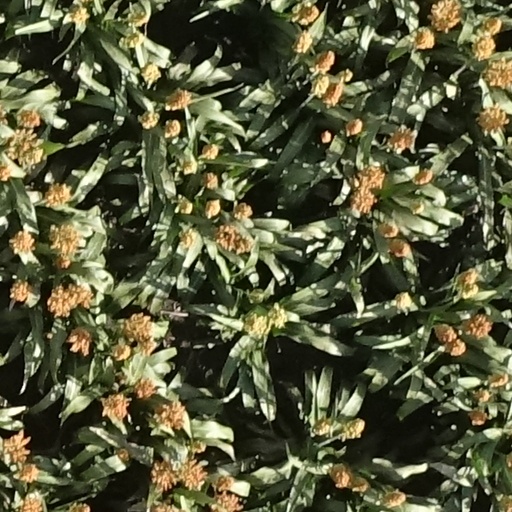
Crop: sorghum